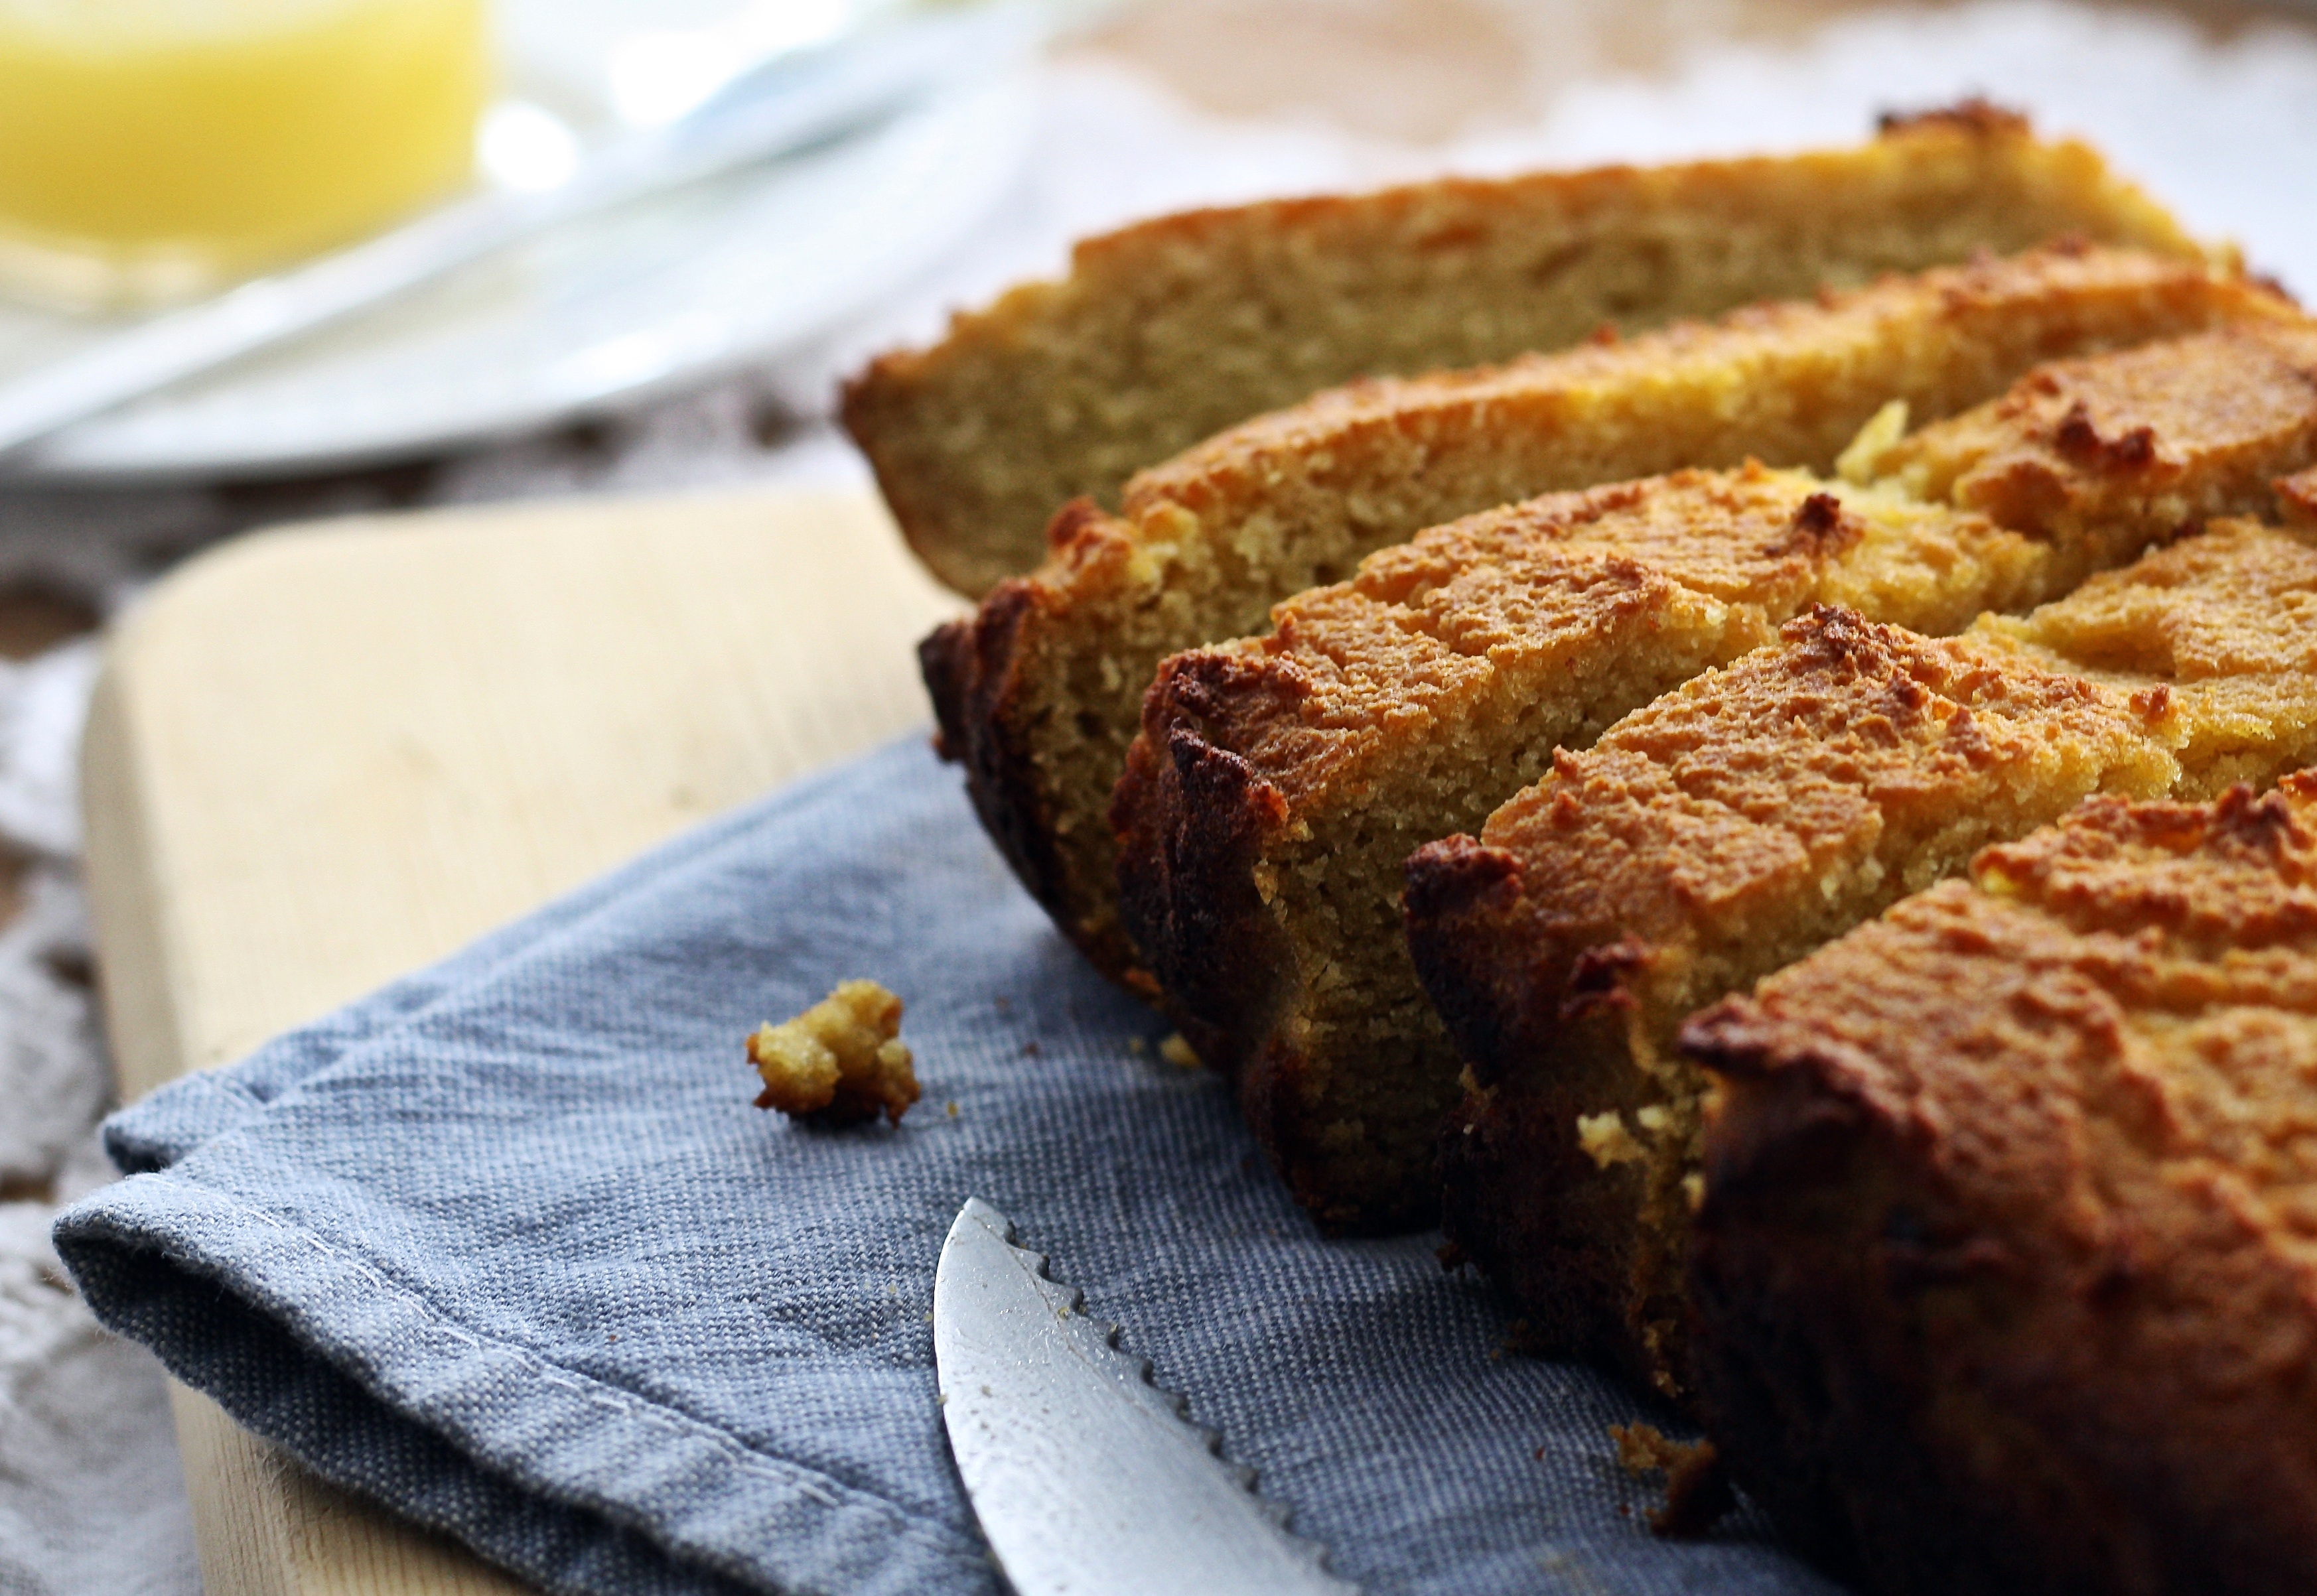
table, rustic, dish, meal, food, cooking, culinary, produce, vegetable, fresh, kitchen, recipe, breakfast, baking, healthy, dessert, cuisine, homemade, bread, bakery, loaf, butter, nutrition, wooden, tasty, cutting board, baked goods, flavor, gluten free, coconut flour, ghee, grass family, pumpkin bread, banana bread